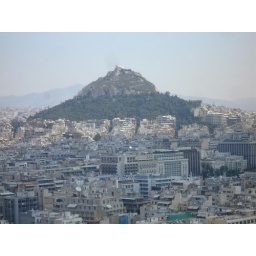
The monument of Filapappos is on the hill in te distance